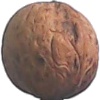
Label: walnut